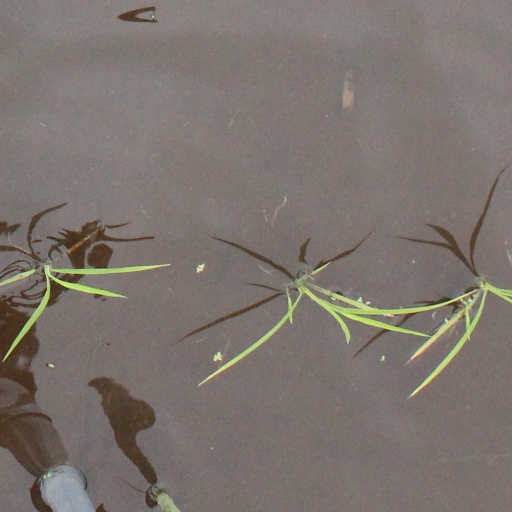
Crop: rice